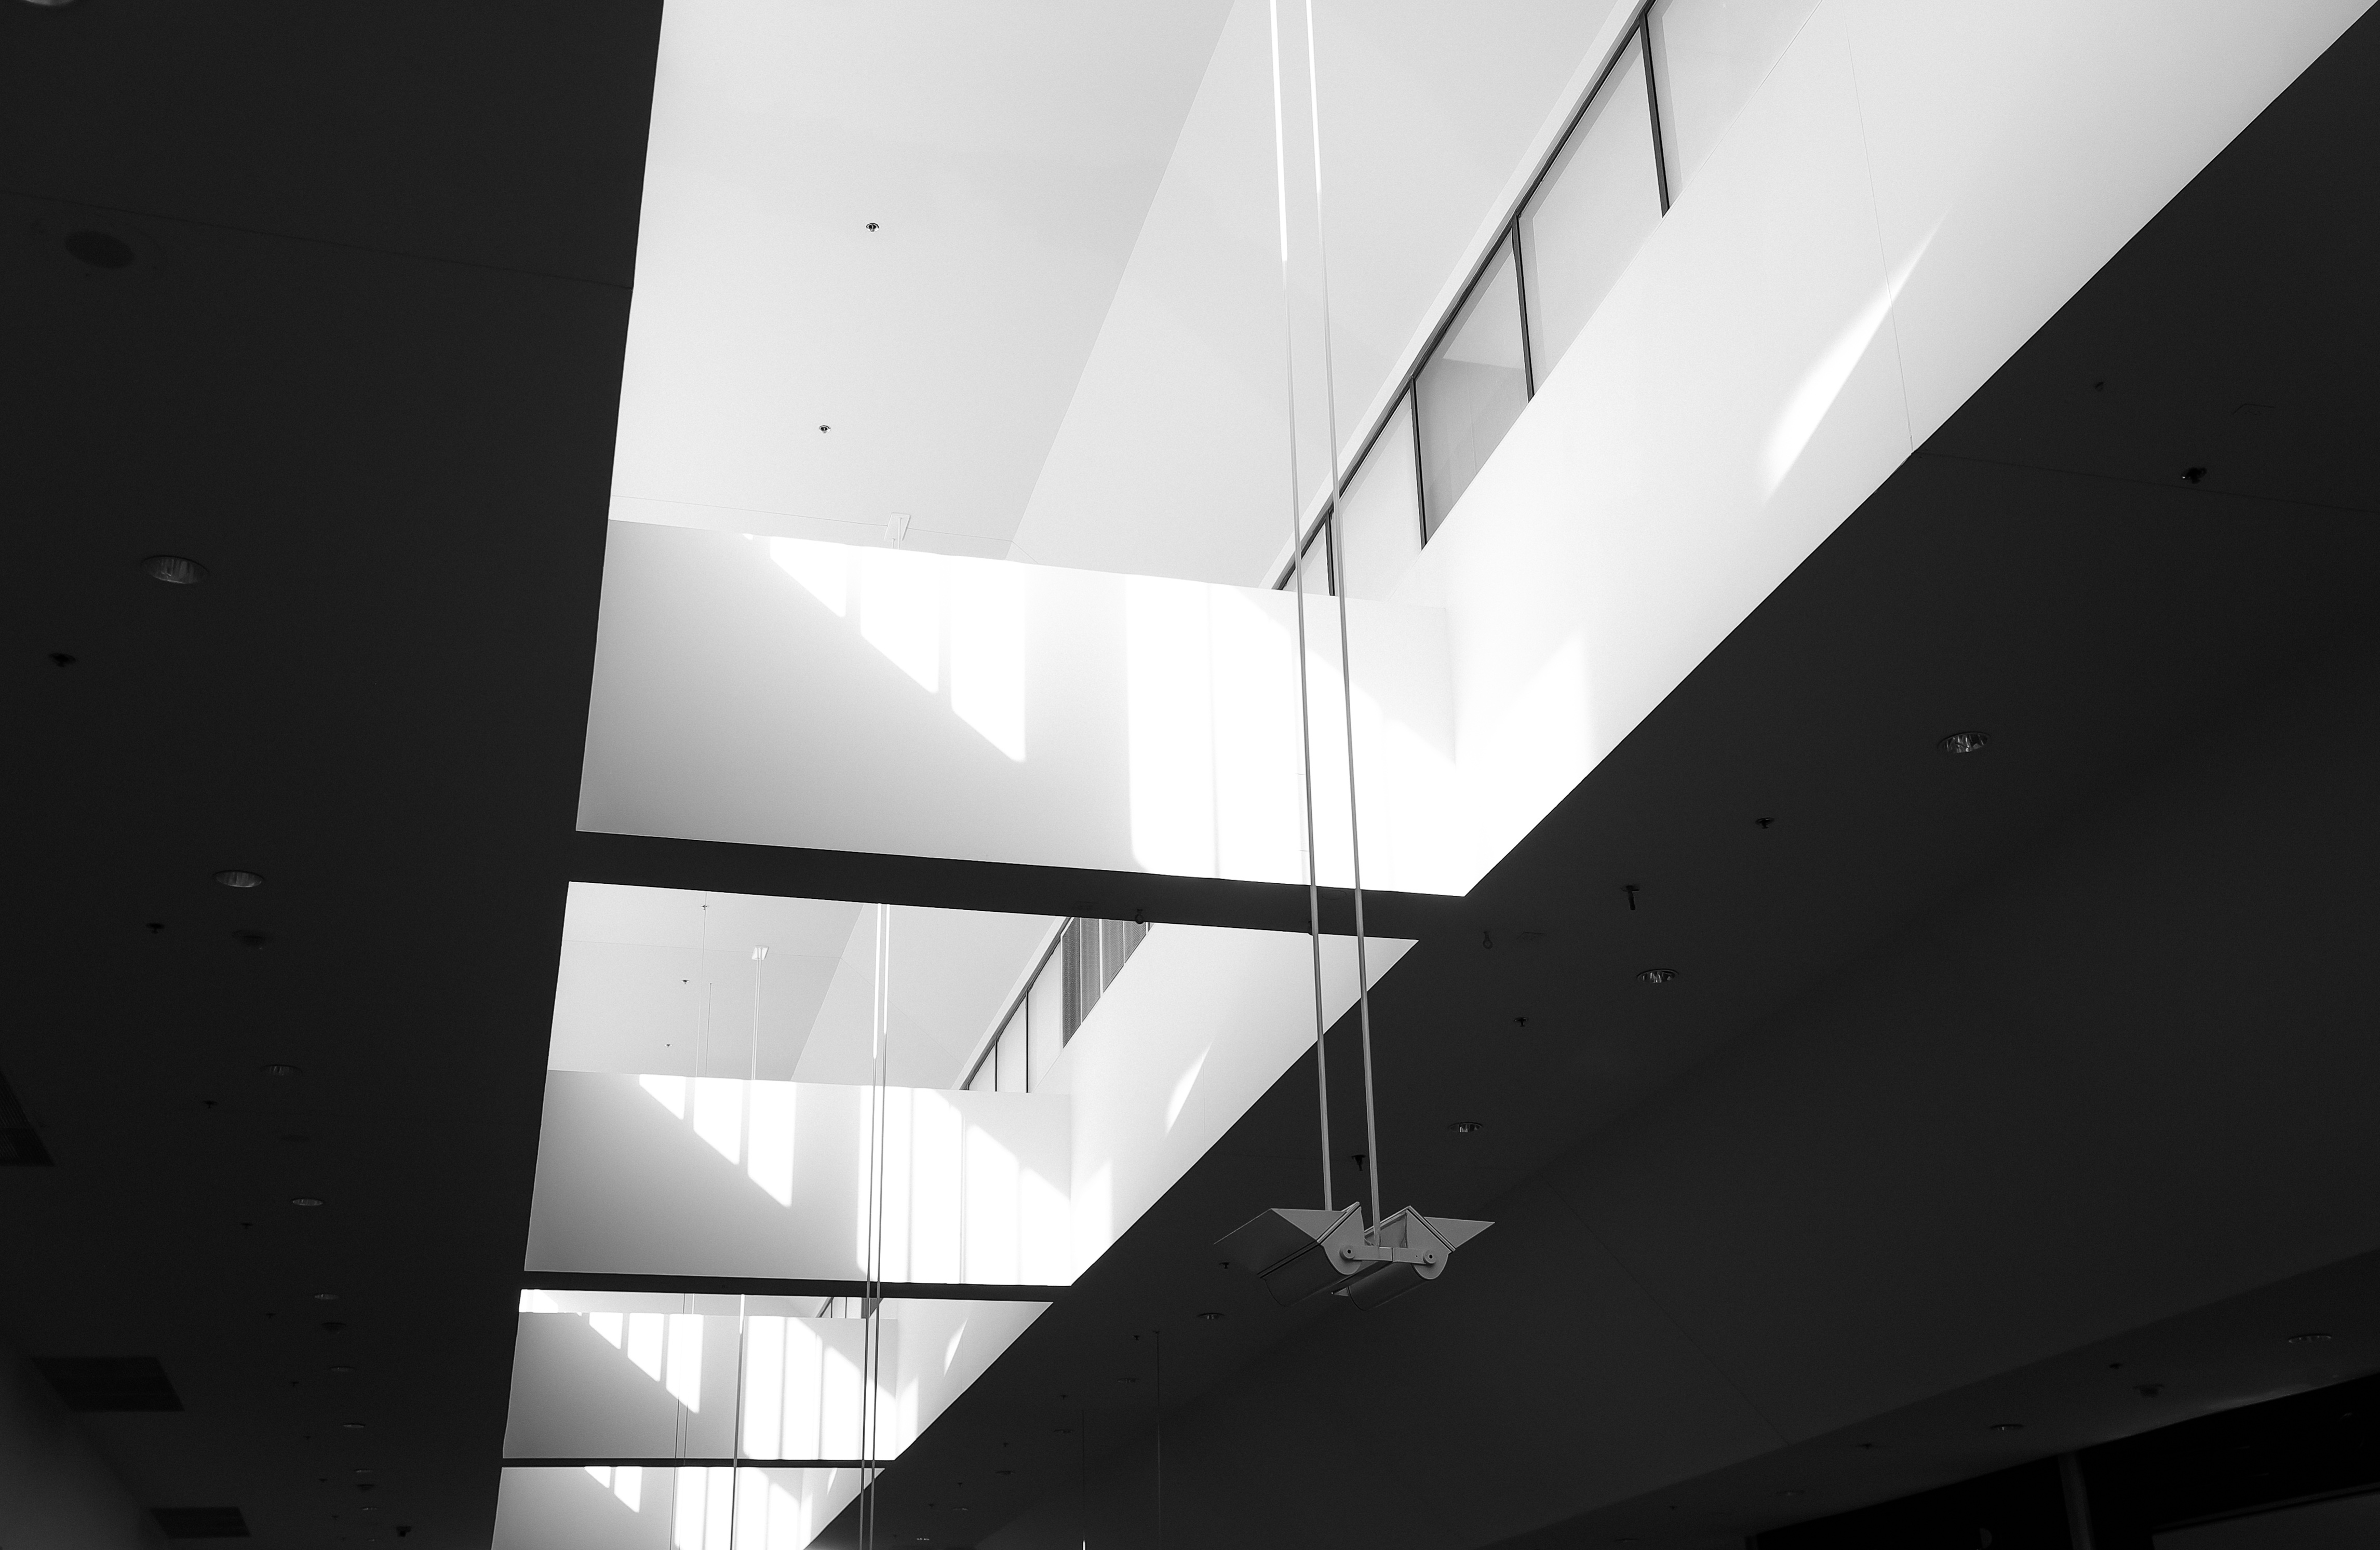
light, black and white, architecture, structure, white, house, wall, ceiling, line, reflection, shadow, darkness, professional, black, monochrome, lighting, interior design, design, symmetry, shape, daylighting, monochrome photography